Bernhard Buttersack

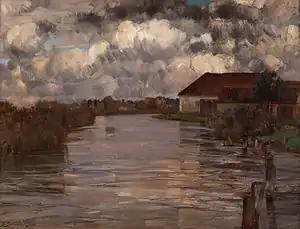
"Spring on the Amper" (1909)

Bernhard Buttersack (16 March 1858, Bad Liebenzell — 6 May 1925, Icking) was a German landscape painter of the Munich School.